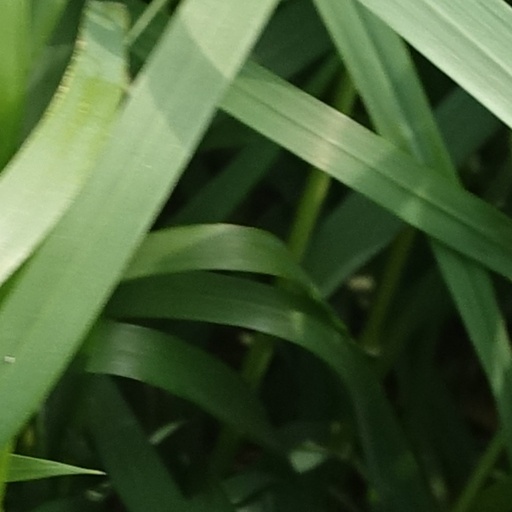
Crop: wheat